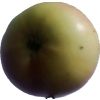
Label: Apple 11